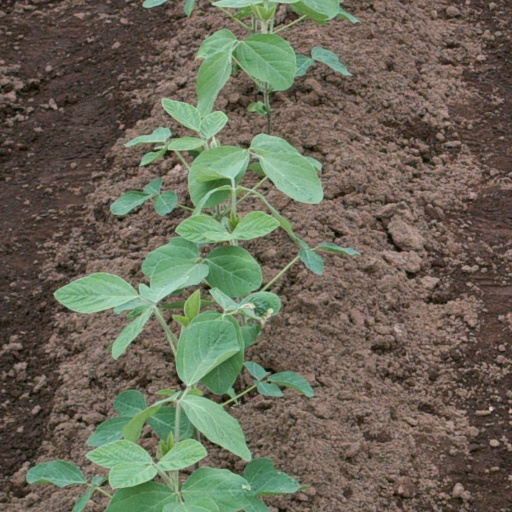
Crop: soybean